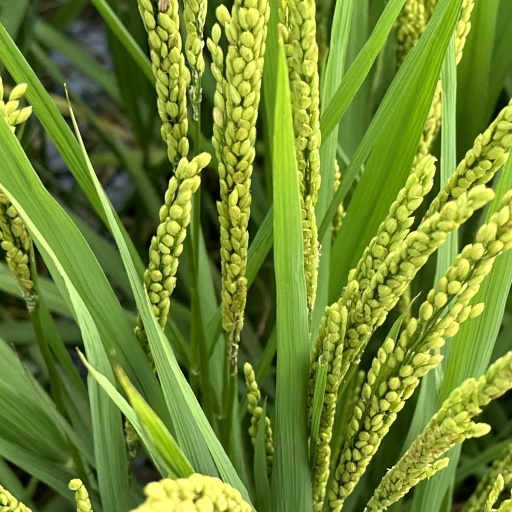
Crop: rice